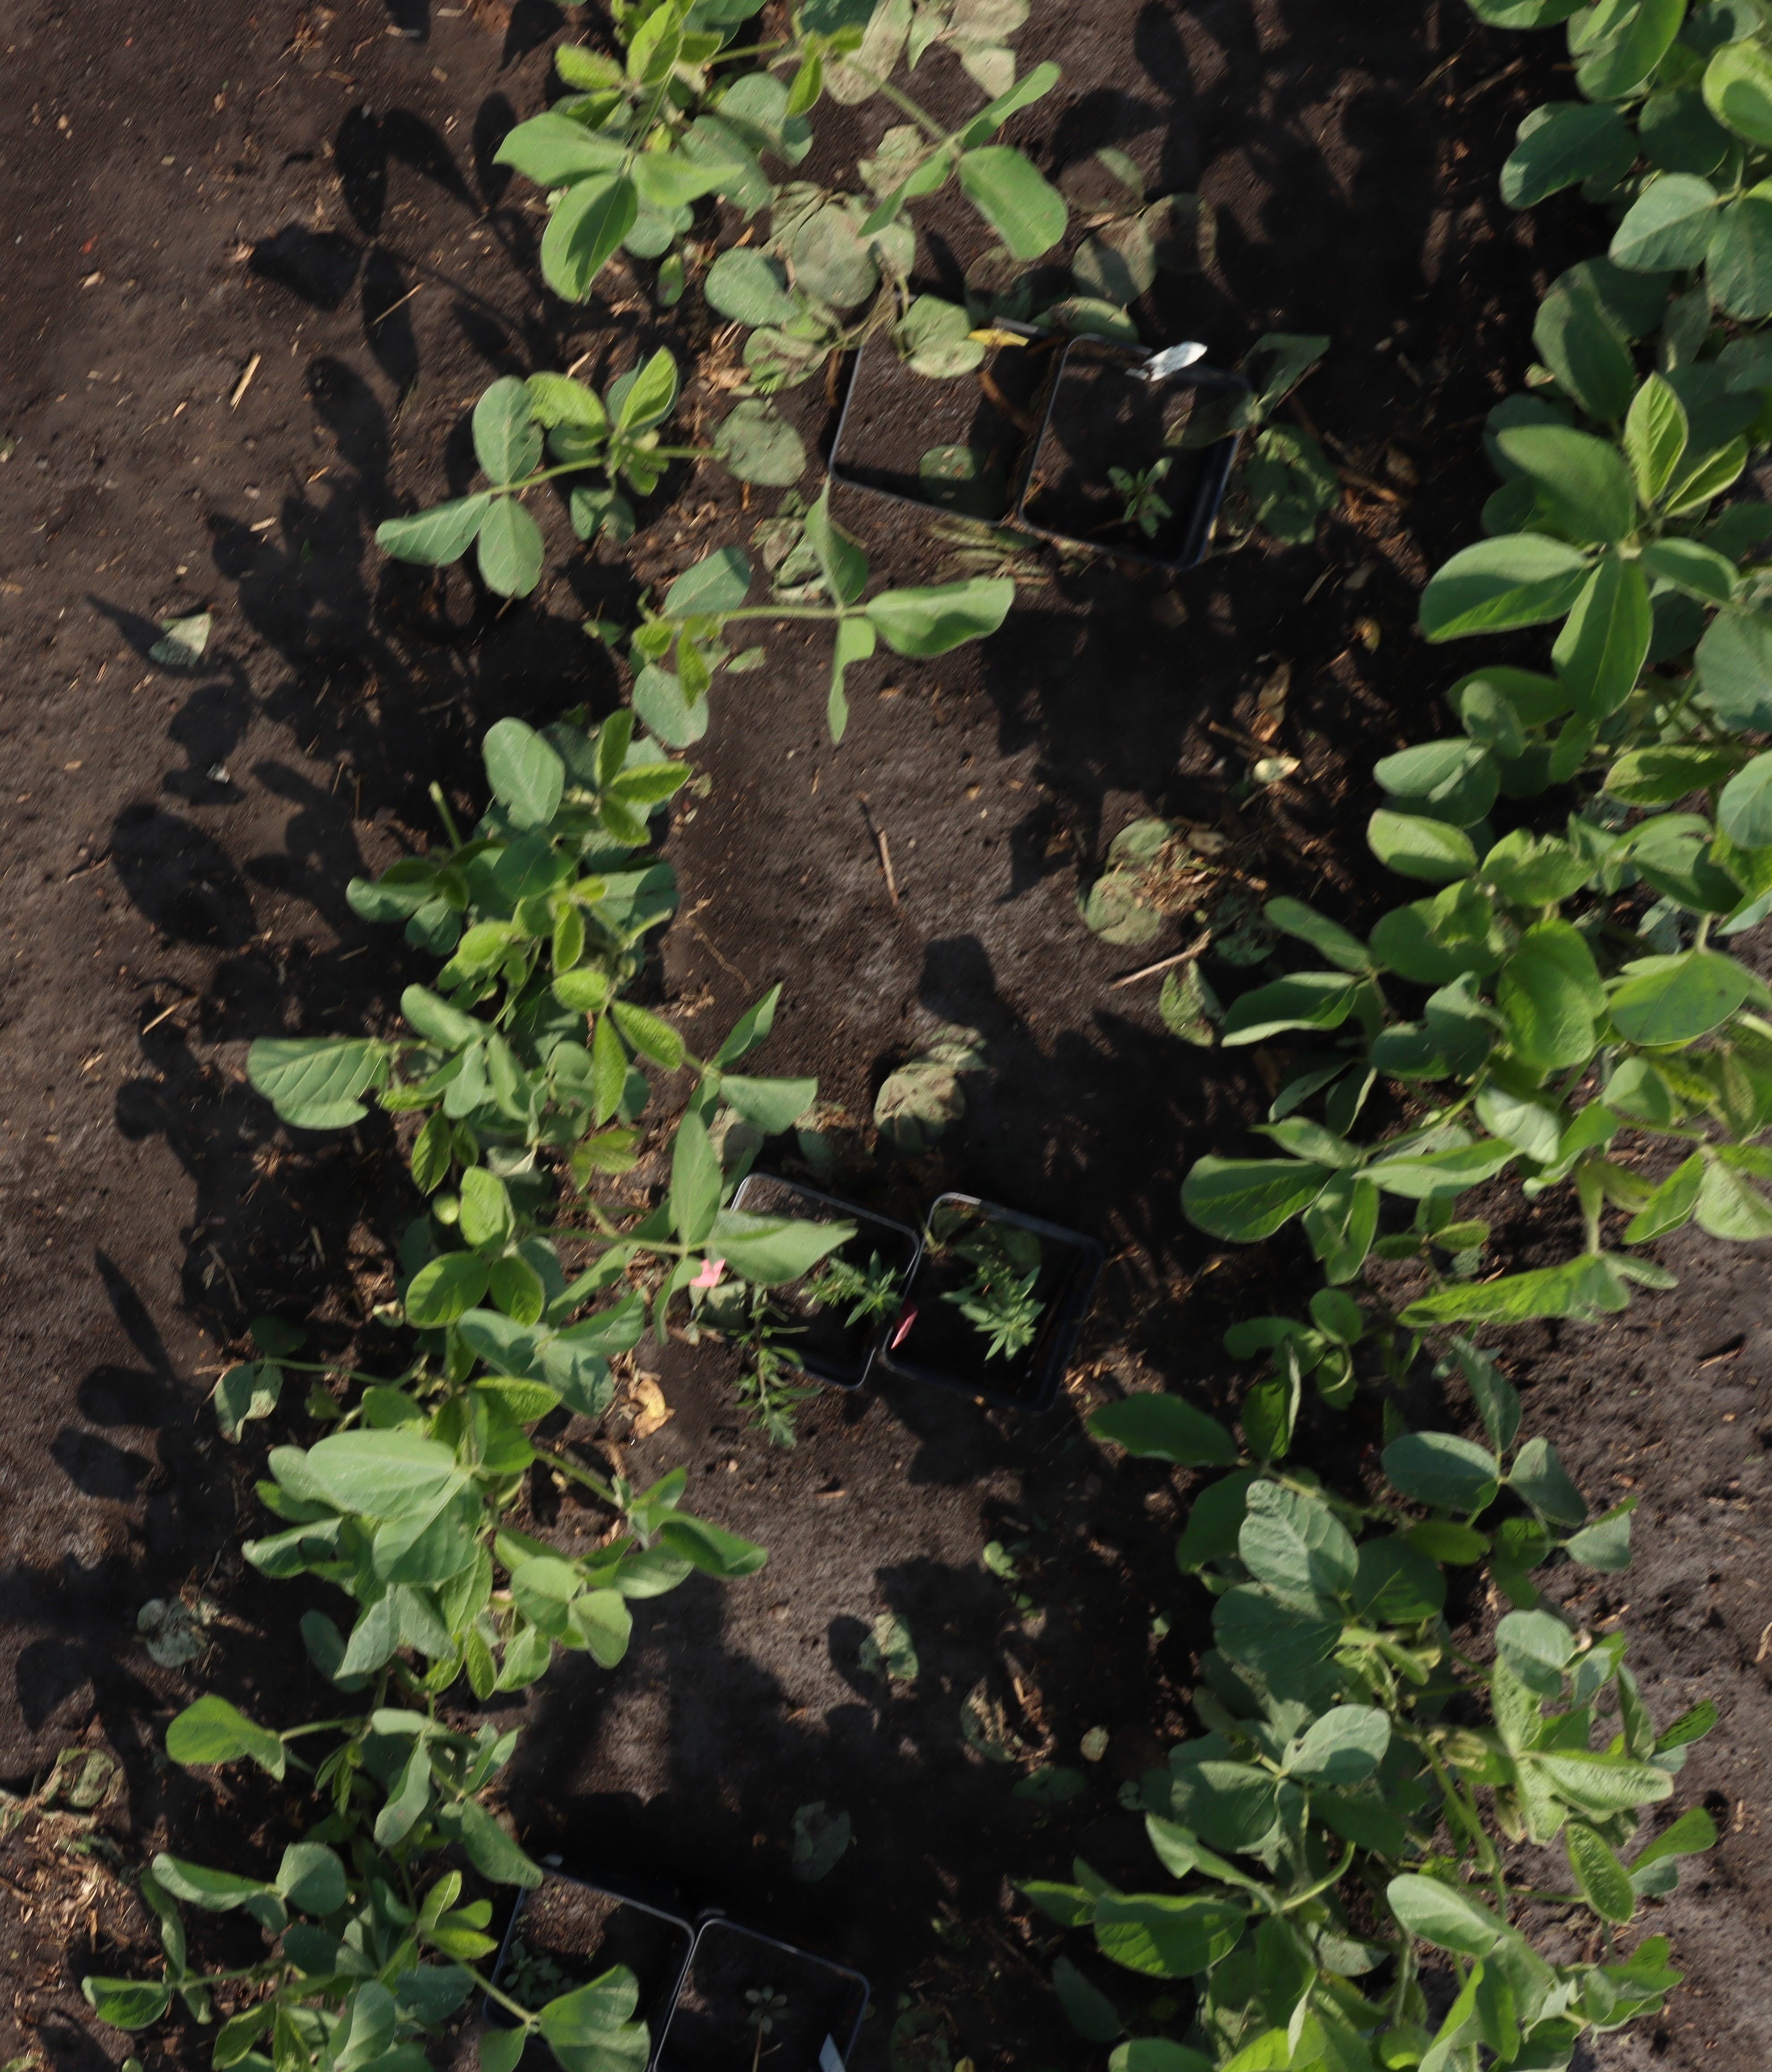
Crop: Soybean
Objects: Soybean, Soybean, Soybean, Soybean, Soybean, Soybean, Soybean, Soybean, Kochia, Kochia, Kochia, Soybean, Soybean, Soybean, Soybean